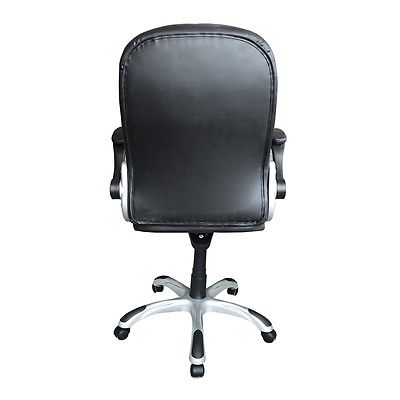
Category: chair